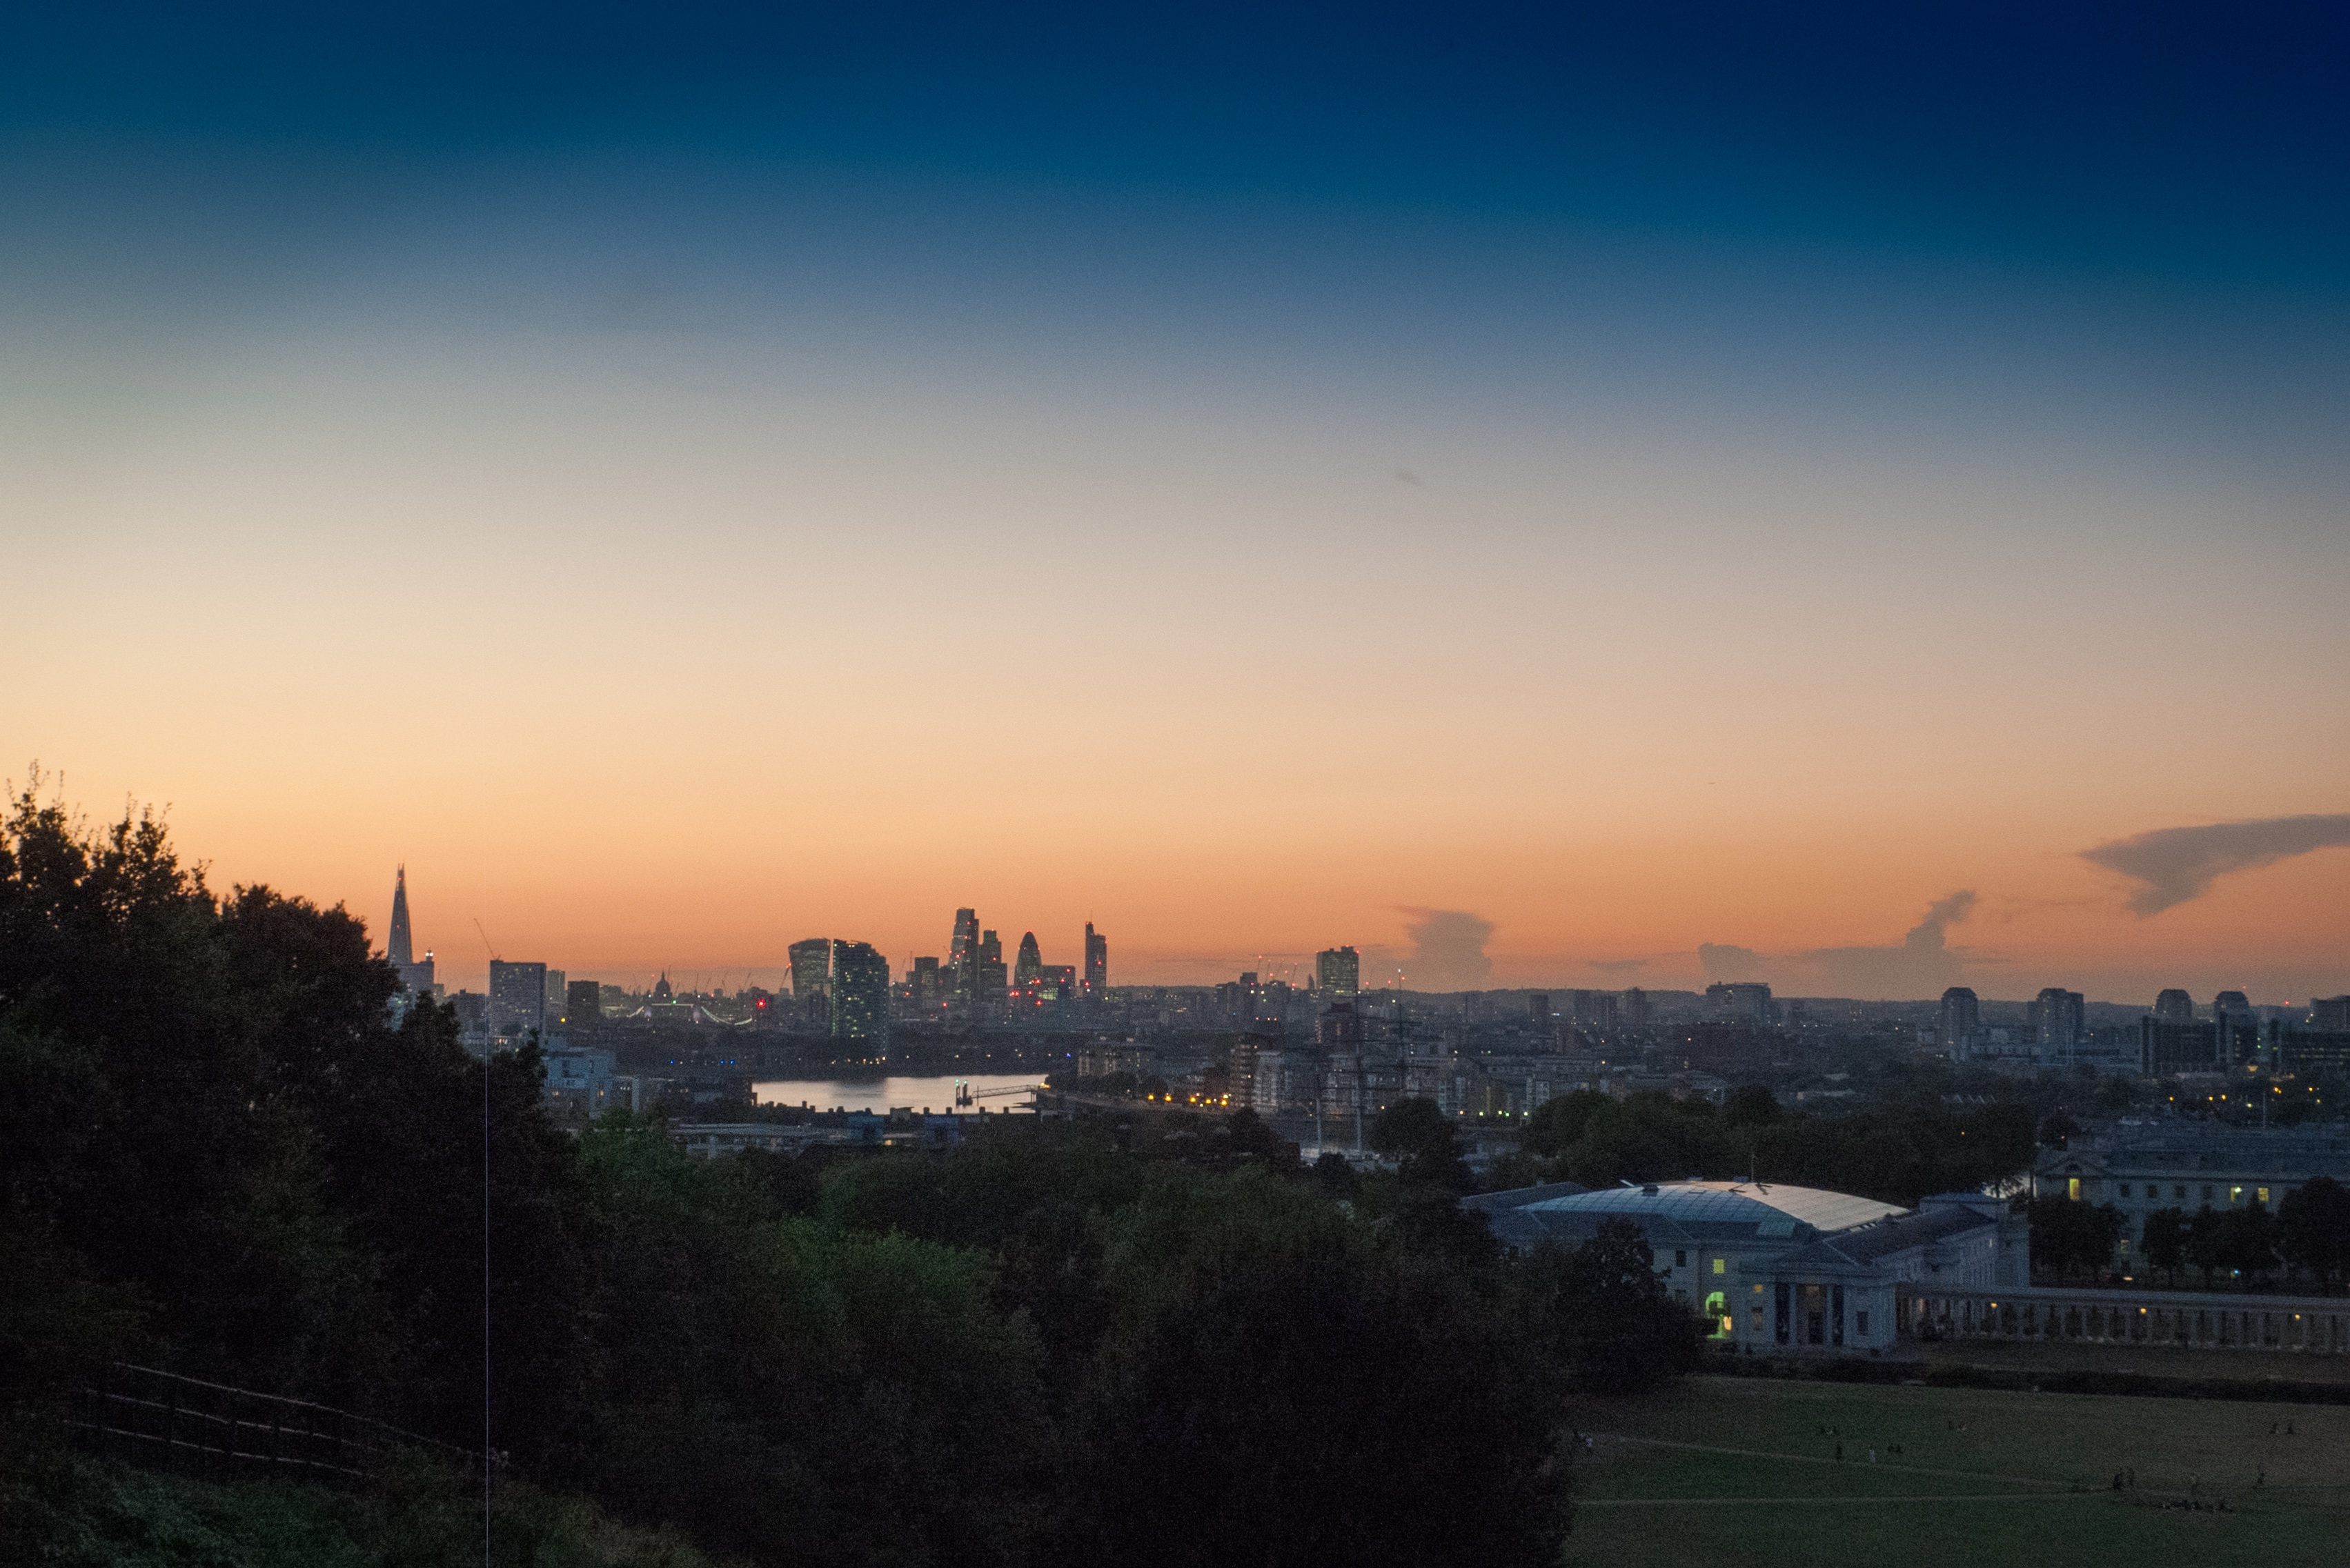
horizon, cloud, sky, sun, sunrise, sunset, skyline, sunlight, morning, hill, dawn, city, cityscape, panorama, dusk, evening, afterglow, atmospheric phenomenon, atmosphere of earth